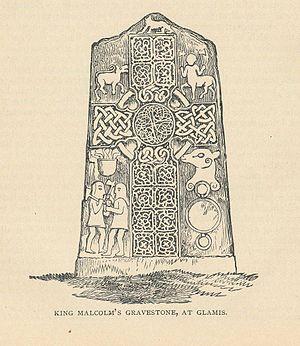
Malcolm II ou Máel Coluim mac Cináeda, est roi des Scots de 1005 jusqu'à sa mort. Il est le fils de Cináed mac Maíl Coluim; la Prophétie de Berchán précise que sa mère était une femme originaire du Leinster et l'évoque comme Máel Coluim « Forranach » i.e: le destructeur.